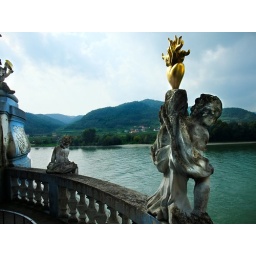
Surreal view from castle cathedral tower of Danube and village across the way in World Heritage Site Durnstein.